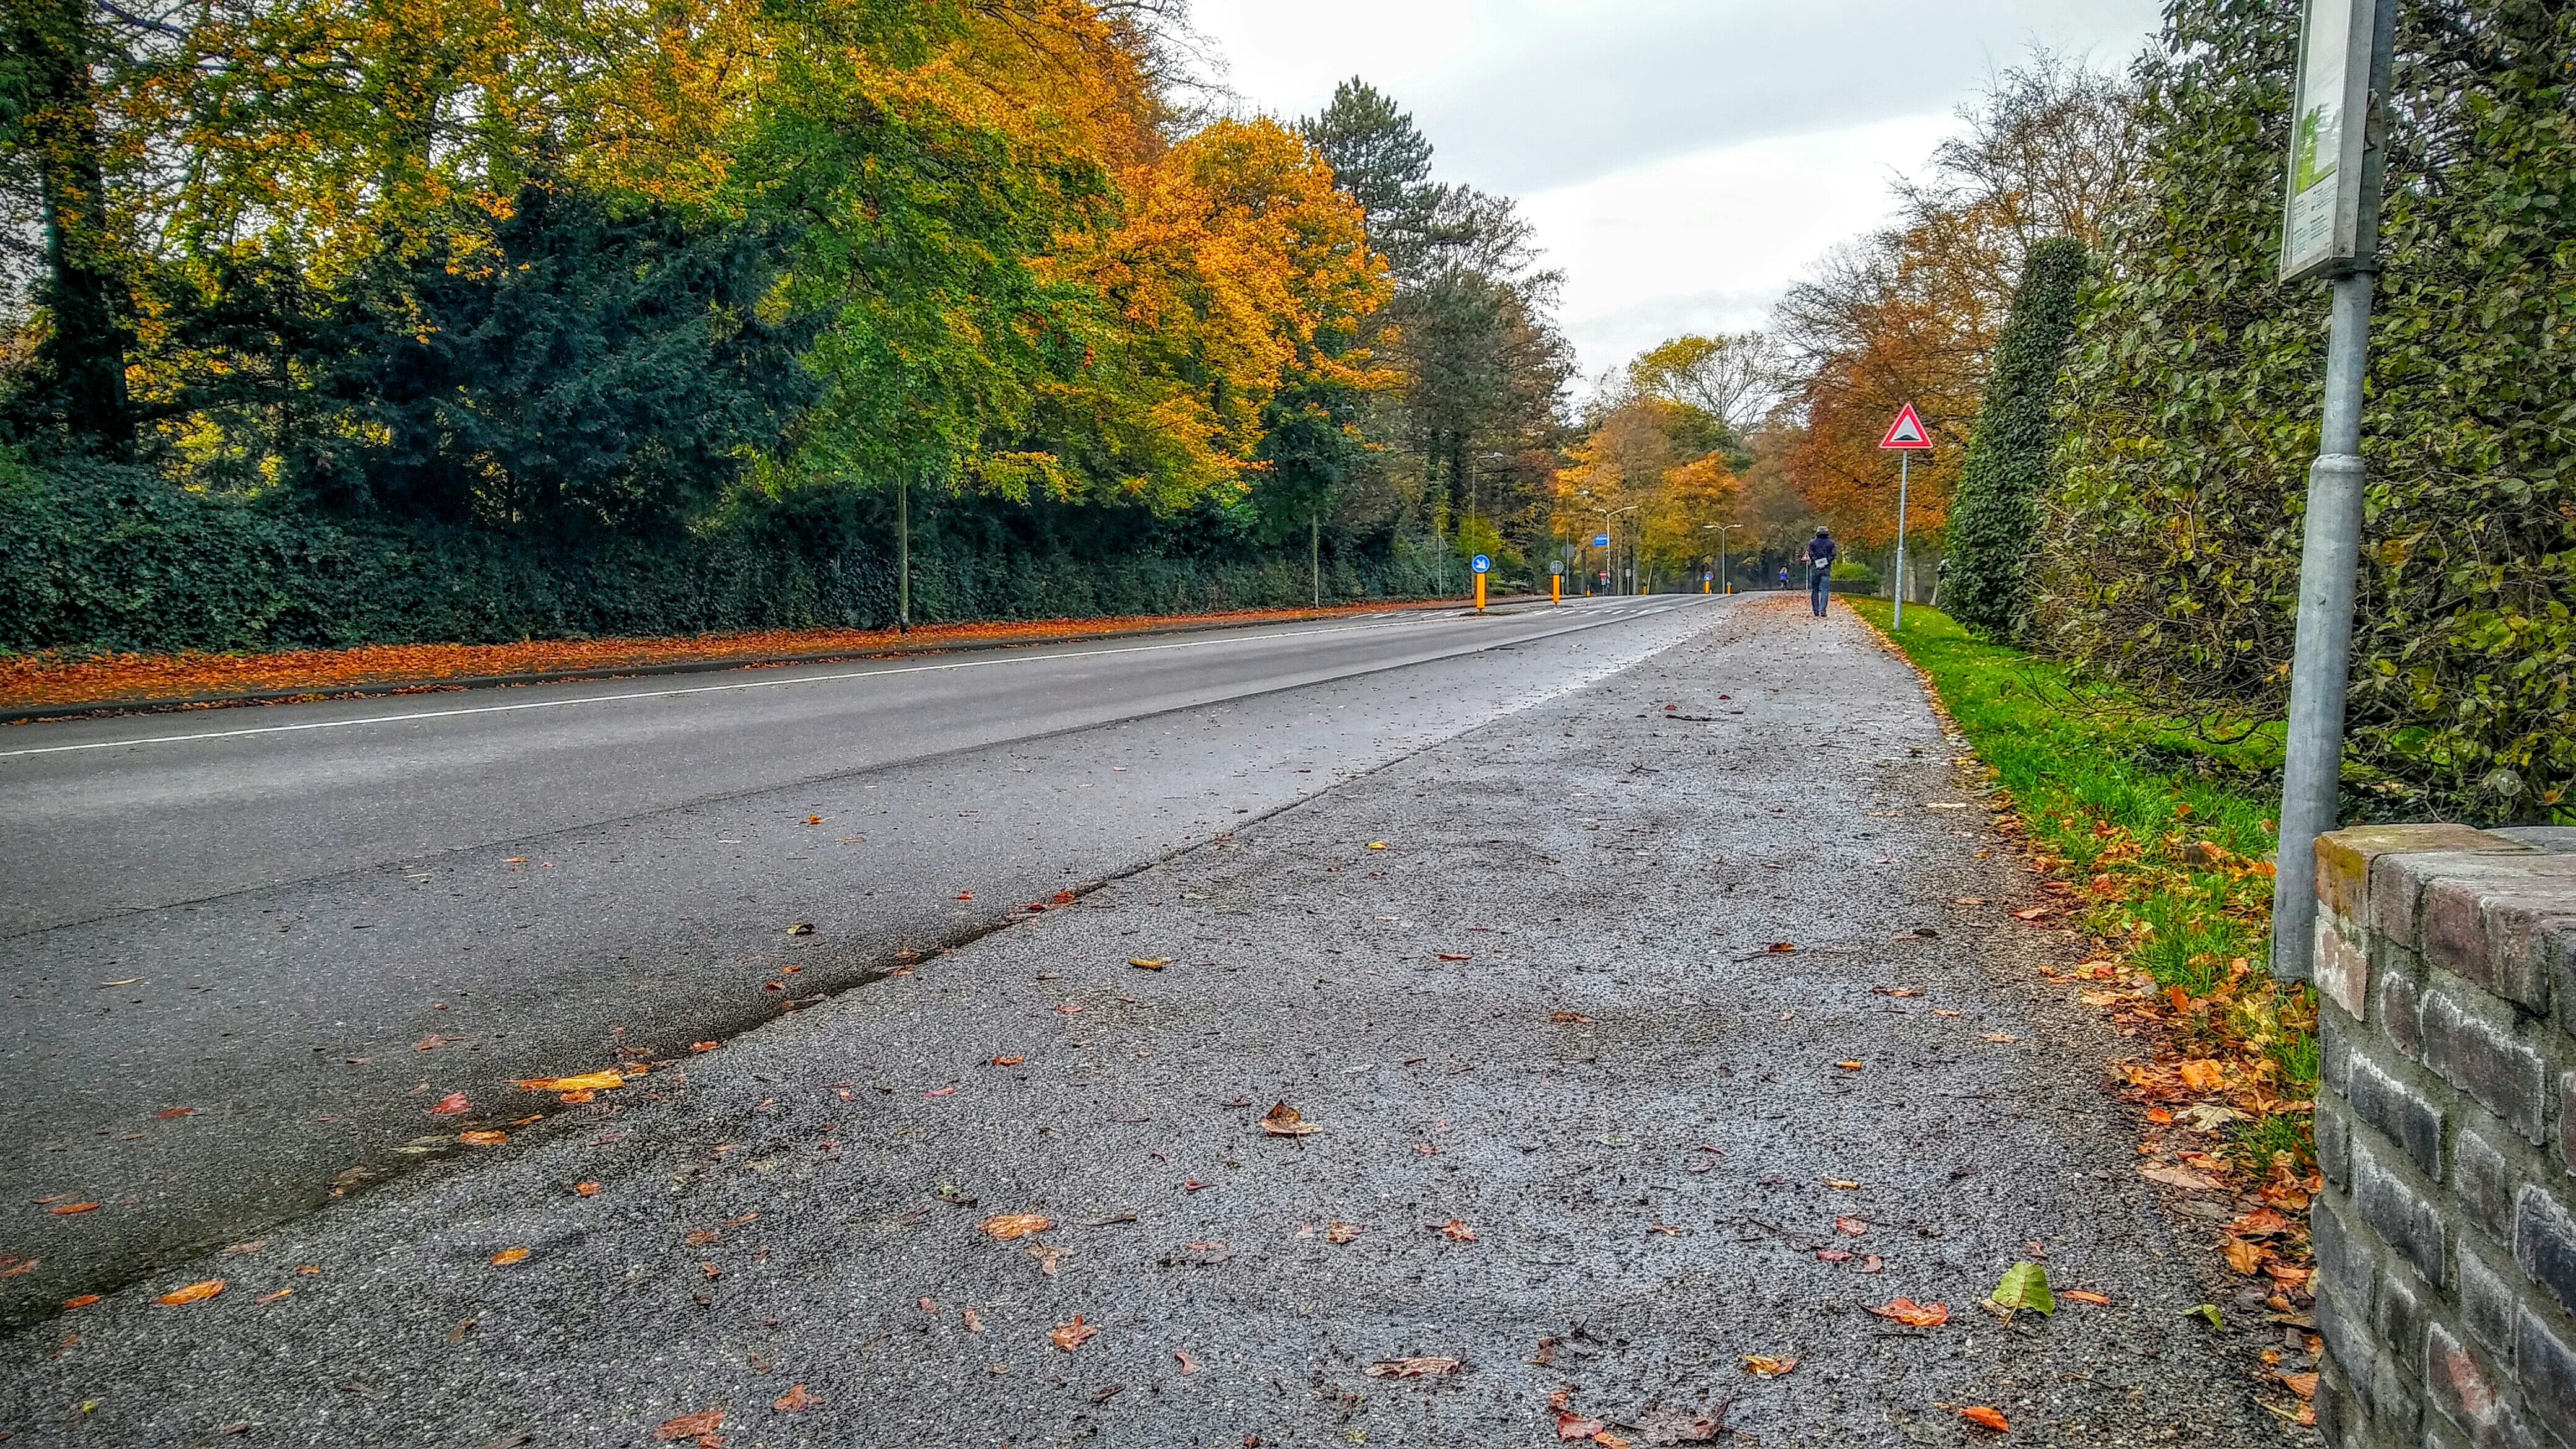
tree, road, trail, street, leaf, sidewalk, asphalt, walkway, autumn, lane, season, infrastructure, rural area, road surface, residential area, nonbuilding structure